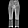
Label: Trouser